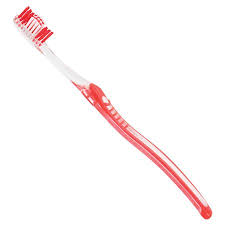
Waste category: trash